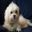
Label: dog